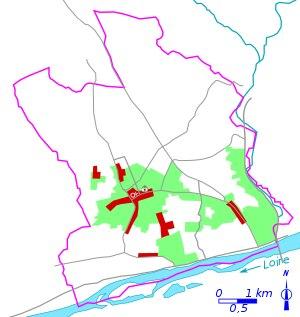
Fondettes est une commune française du département d'Indre-et-Loire en région Centre-Val de Loire.